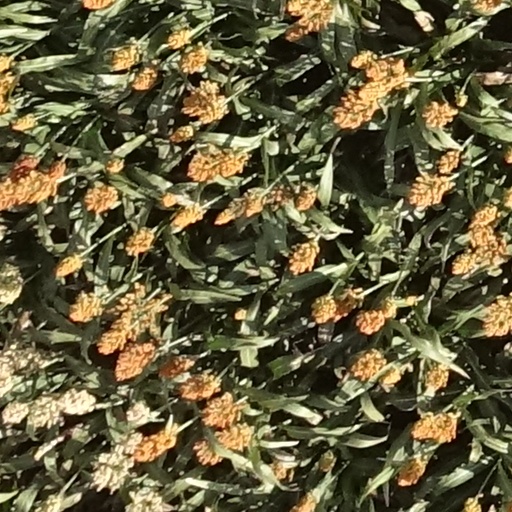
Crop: sorghum